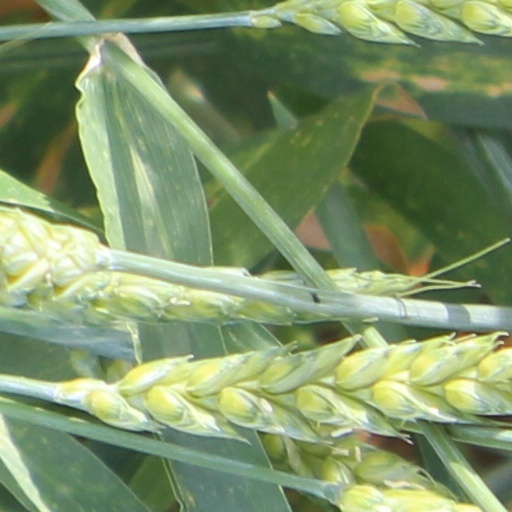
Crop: wheat